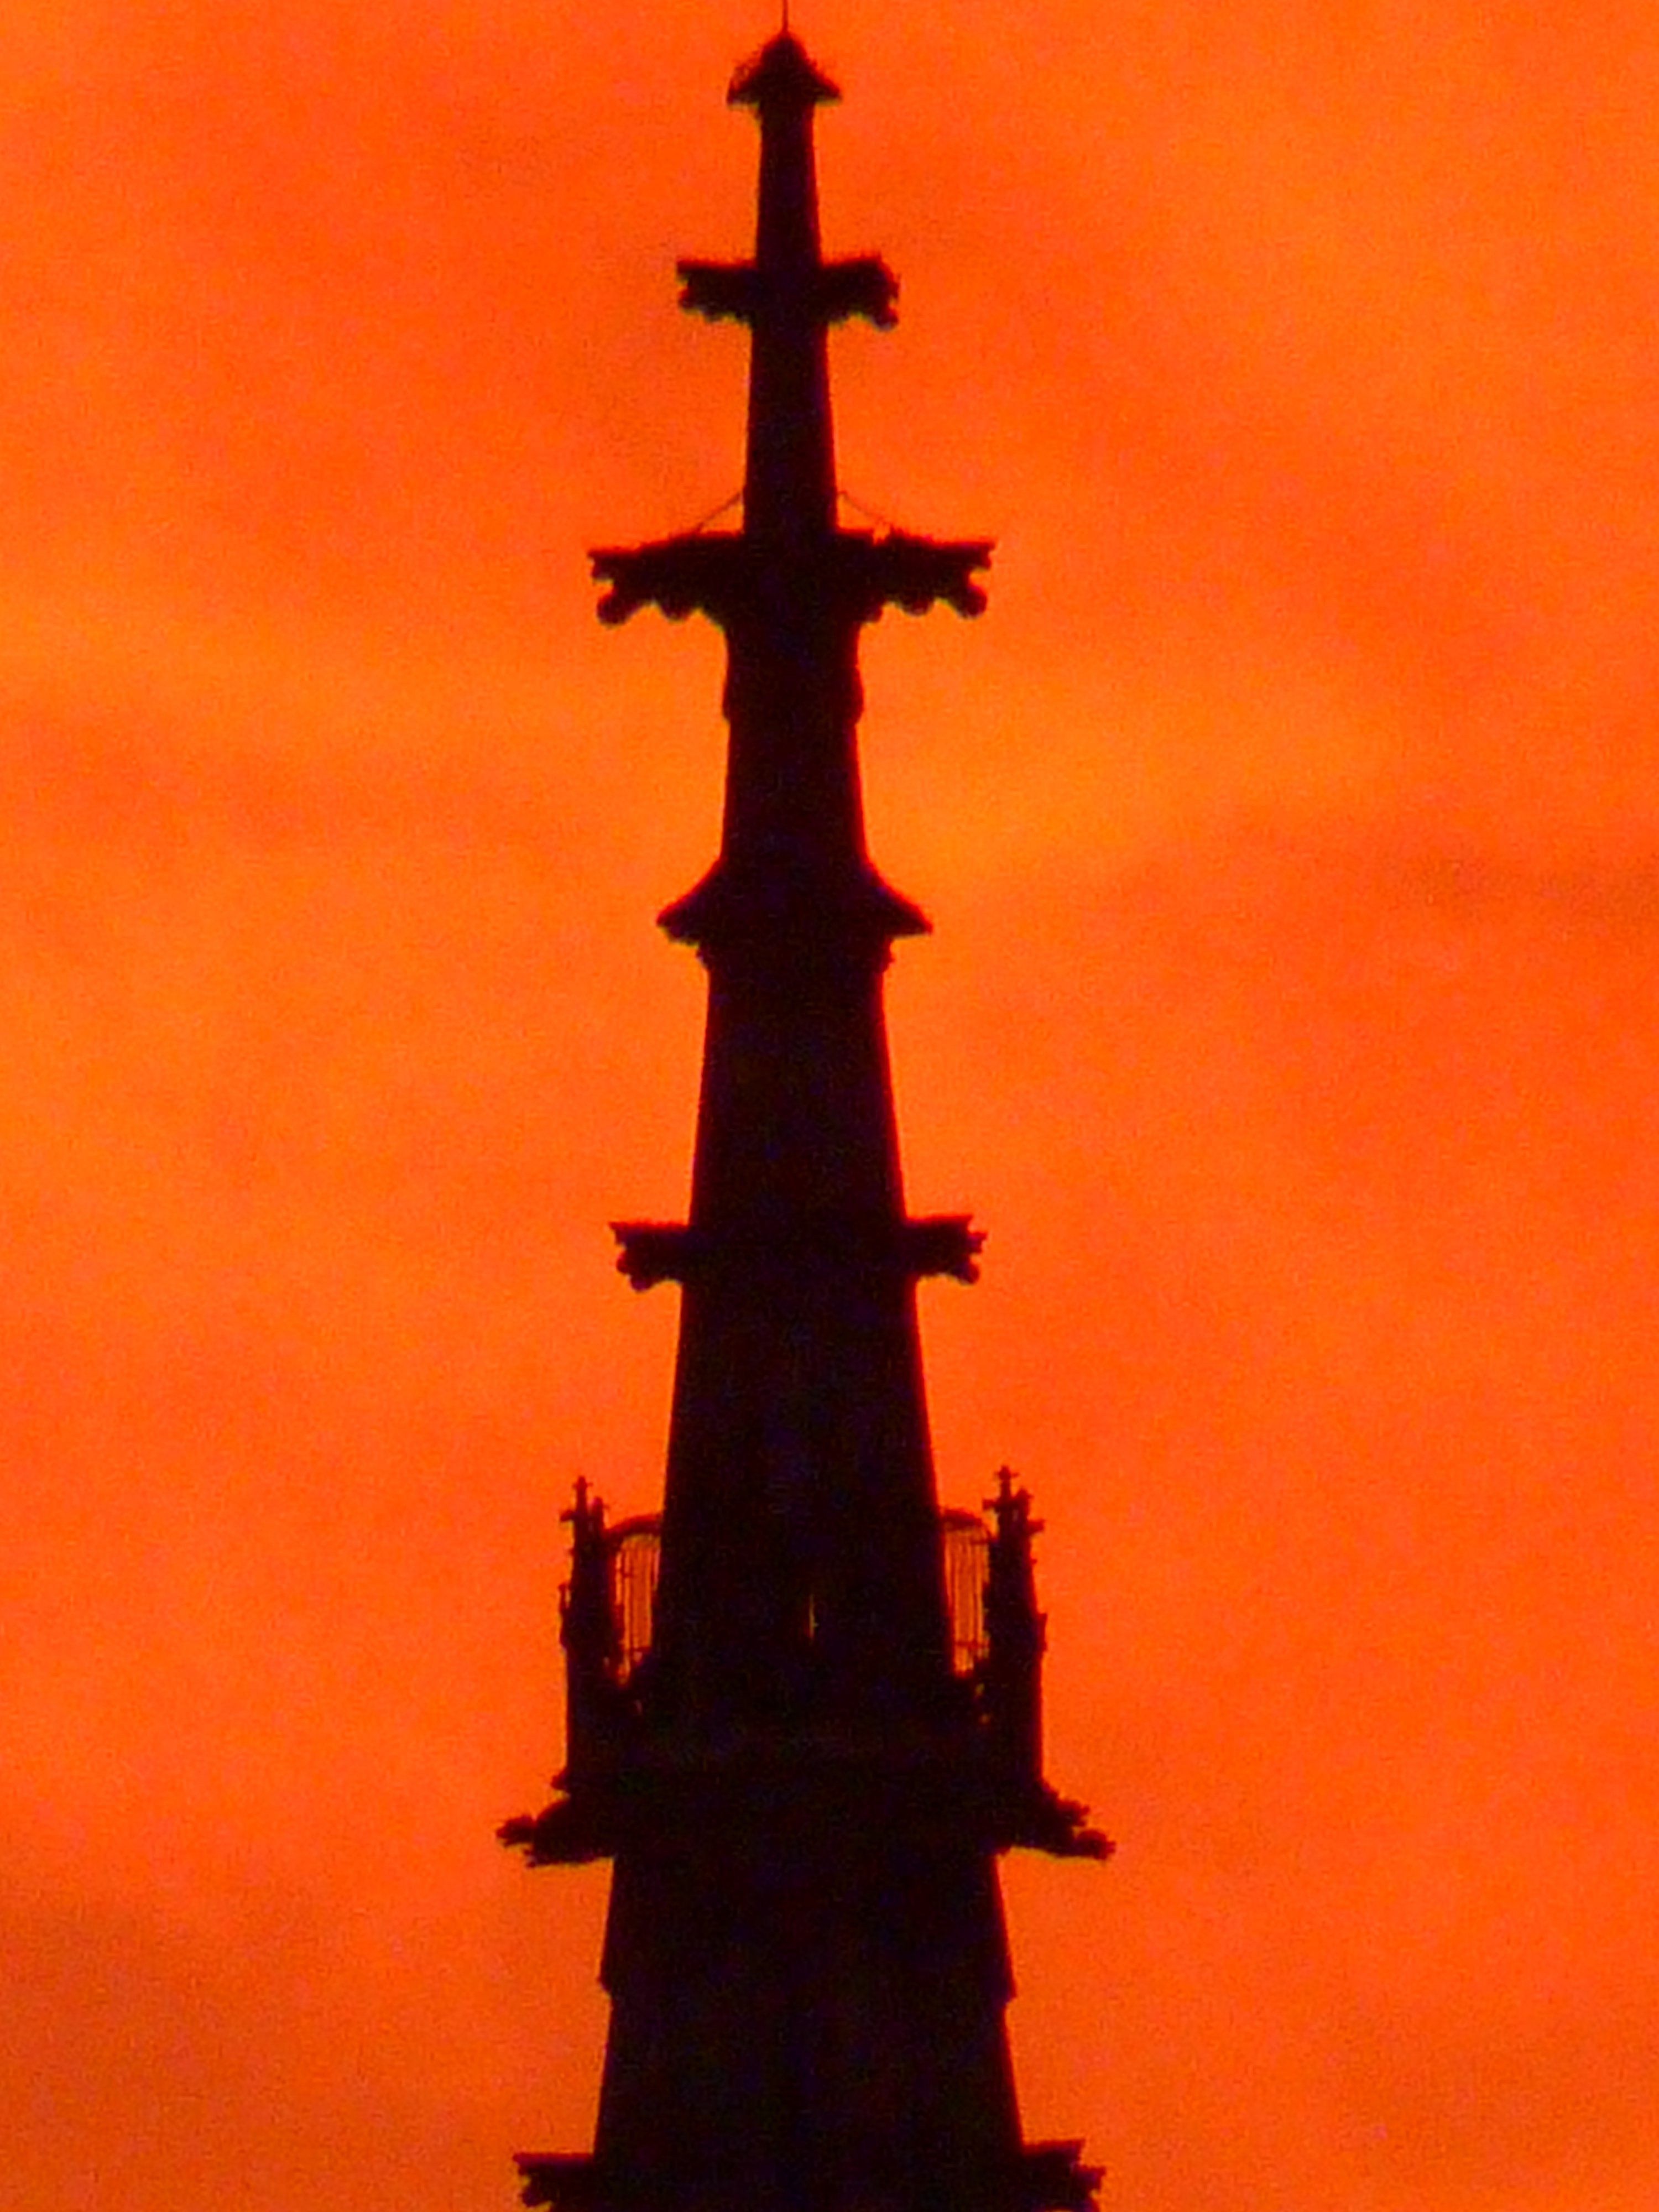
sky, sun, sunset, monument, dusk, statue, evening, golden, red, tower, symbol, fire, landmark, cross, clouds, great, spire, steeple, legendary, fiery, burns, munster